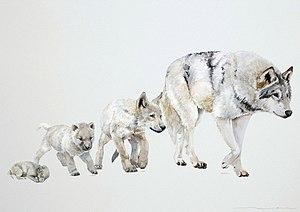
Le Loup, aussi appelé Loup commun ou Loup gris, est l'espèce de canidés la plus répandue. L'appellation la plus courante est « loup » tout court, bien que ce nom désigne également d'autres canidés.